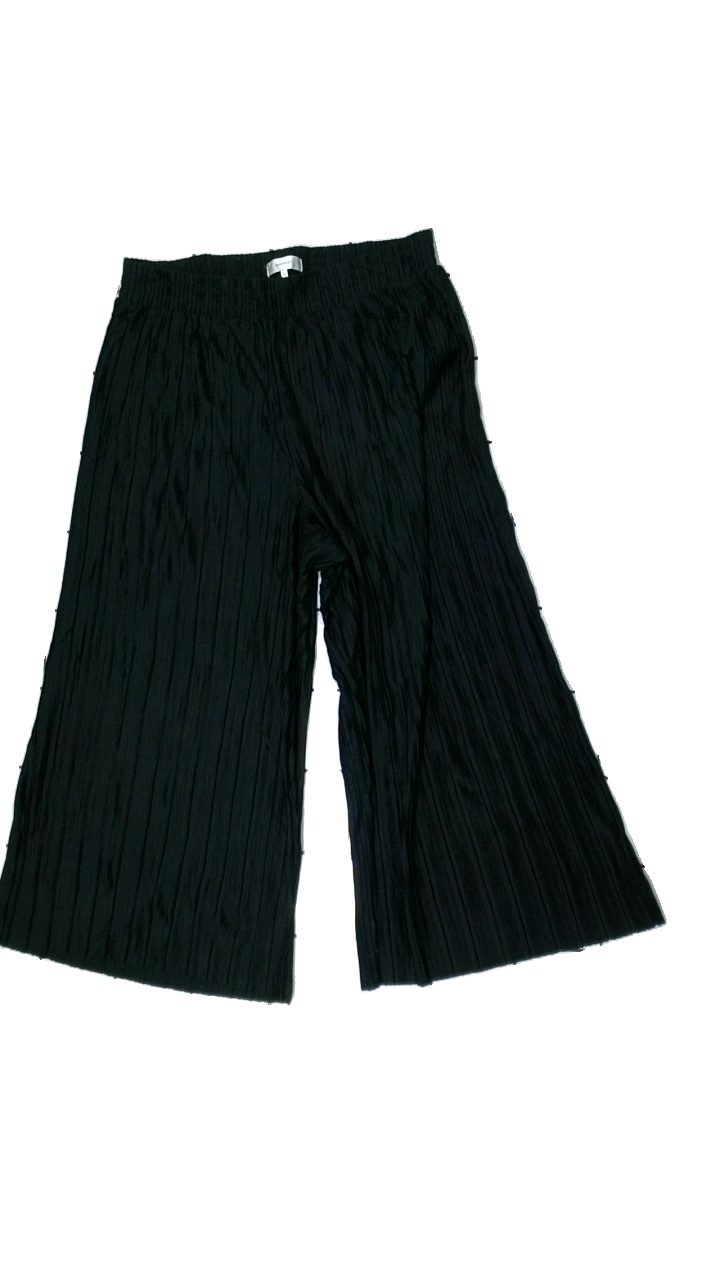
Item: Trousers (Ladies)
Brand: Soya/soyaconcept
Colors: Black
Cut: Regular, Loose
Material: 51% cotton, 49% polyester
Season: All
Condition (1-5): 3
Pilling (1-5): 2
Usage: Export
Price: <50